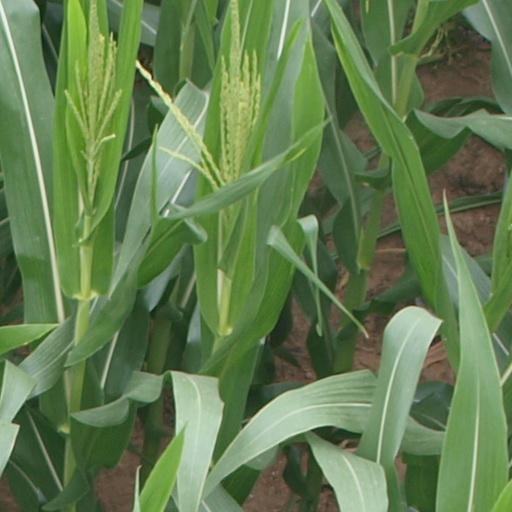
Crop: maize; corn